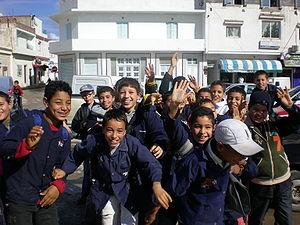
La démographie de la Tunisie se caractérise par l'uniformité de la population en matière de composantes culturelles ou religieuses. Ainsi, sur un fond berbère, et après avoir assimilé à travers son histoire les Phéniciens, les Romains, les Vandales, les Arabes puis les Maures, les Turcs et les Français, bien qu'il n'existe pas d'étude récente, on estime qu'une grande partie de la population tunisienne se décrit comme arabe et de confession musulmane sunnite. Toutefois, il existait 250 000 non-musulmans à l'indépendance de la Tunisie en 1956. Durant 2 000 ans, au sud de Djerba, il existait également une forte population juive dont il ne reste plus qu'une minorité.
Le système éducatif tunisien permet la prise en charge et l'instruction des Tunisiens.